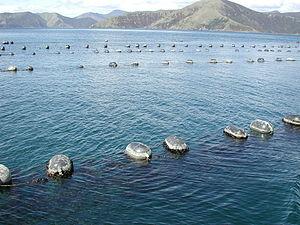
Les bivalves sont une classe de mollusques d'eau douce et d'eau de mer, nommée également Pelecypoda ou Lamellibranchia. Cette classe comprend notamment les palourdes, les huîtres, les moules, les pétoncles et de nombreuses autres familles de coquillages. Leur corps aplati latéralement est recouvert d'une coquille constituée de deux parties distinctes et plus ou moins symétriques. Elles sont reliées l'une à l'autre et peuvent s'ouvrir ou se refermer. La majorité se nourrissent en filtrant l'eau, et n'ont pas de tête ou de radula. Les branchies, appelées cténidies, outre leur rôle dans la respiration, captent les substances nutritives contenues dans l'eau et ont ainsi un rôle important dans l'alimentation. La plupart des bivalves s'enfouissent dans les sédiments des fonds marins, où ils sont à l'abri des prédateurs. D'autres vivent sur le fond marin, ou se fixent sur des rochers ou autres surfaces dures. Quelques-uns peuvent percer des éléments en bois, en argile ou en pierre pour vivre à l'intérieur de ces matériaux. Enfin, certains bivalves comme les pétoncles peuvent nager.